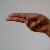
The image shows a hand gesture representing the letter 'H' in Indian Sign Language.